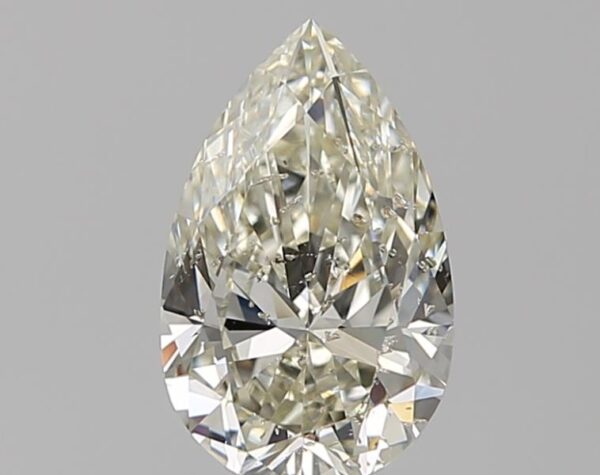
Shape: pear
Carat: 1.01
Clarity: SI2
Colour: K
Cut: EX
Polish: VG
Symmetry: VG
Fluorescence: N
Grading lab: IGI
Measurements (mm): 8.7 x 5.43 x 3.4